Gernrode

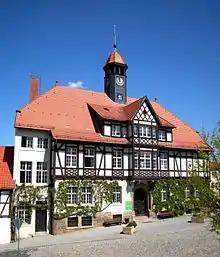
Town hall

Attractions include the giant cuckoo clock (whose cuckoo appears every fifteen minutes), which was listed in the Guinness Book of Records in 1998. This is part of a clock factory, which also incorporates a giant weather house indicating current weather conditions. Other local attractions include a 7.45 m giant wood thermometer, the largest Skat table in the world, and the Prussia Tower on the Ölbergshöhe.